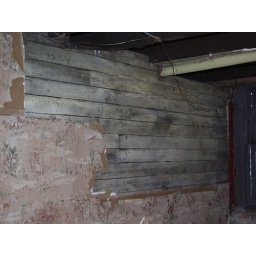
under the cowboy wallpaper and drywall was a wooden wall